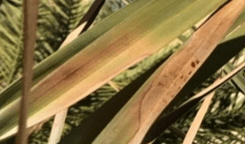
Label: Magnesium Deficiency